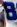
Number: 8